Stephan's Quintet

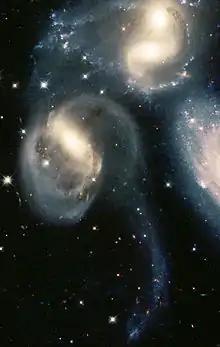
Detail of the quintet in a photo by Hubble Space Telescope, 1998–99. Credits: NASA/ESA

NGC 7320 indicates a small redshift (790 km/s) while the other four exhibit large redshifts (near 6,600 km/s). Since galactic redshift is proportional to distance, NGC 7320 is only a foreground projection and is ~39 million light-years from Earth, making it a possible member of the NGC 7331 group, versus the 210–340 million light-years of the other four.